Mandatory Fun

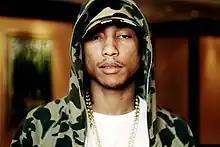
Pharrell Williams was "honored" to give Yankovic permission to use his song "Happy".

When Yankovic decided to parody "Blurred Lines", he was initially concerned that by the time his version was released, a year later, many parodies would already exist. He therefore opted to go in a more distinct direction by making "Word Crimes", which continues his fascination with grammar previously expressed in video set pieces where he corrected malformed public signage and text. Yankovic said that his version avoids the perceived misogyny of the original song and its various existing parodies. He also considered this "the only chance that 'Blurred Lines' will be used in the curriculum of somebody's school". "Word Crimes", "Inactive" and "Foil" were all recorded in December 2013 while "Tacky" and "NOW That's What I Call Polka!" were produced the following April. Lisa Popeil also revealed in April that she would be recording with Yankovic for the album. Comedian Patton Oswalt, who appears in the video for "Foil", listened to Yankovic's album in May 2014 and revealed that "He satirizes a band I've worshiped since the 90s". Yankovic later affirmed that Oswalt was referring to his Pixies pastiche.